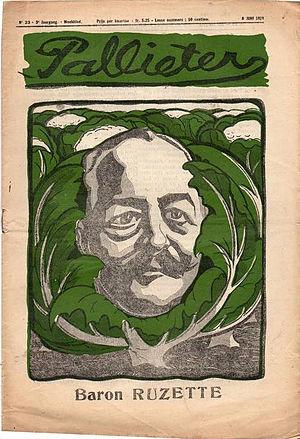
Le baron Albéric Emmanuel Henri Ruzette, né le 22 juillet 1866 à Saint-Josse-ten-Noode et mort le 25 mai 1929 à Bruges, est un homme politique catholique, docteur en droit.
Cette page donne la liste des anciens ministres belges chargés des affaires étrangères ; le nom exact de la fonction peut varier à chaque nomination.